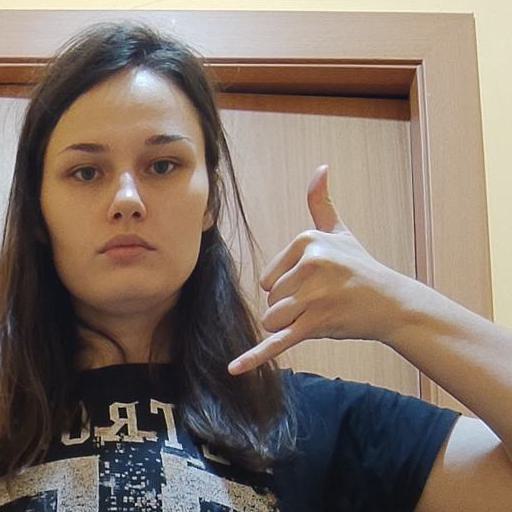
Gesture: call